C19orf44

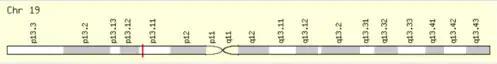

C19orf44 has a molecular weight of 71,343 Da, and an isoelectric point of 5.52. The amino acid sequence for C19orf44 was found to be serine rich using tools on EMBL-EBI. Additionally, there is a domain of unknown function (DUF) located from amino acid 474 to 641.